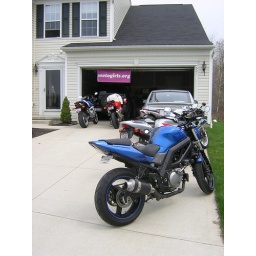
My bike in front, the girls I went riding with today.